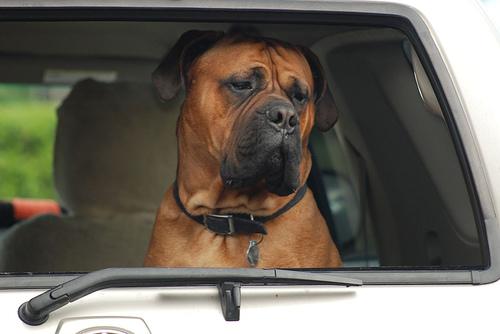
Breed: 231-n000077-bull_mastiff